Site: brandenburg
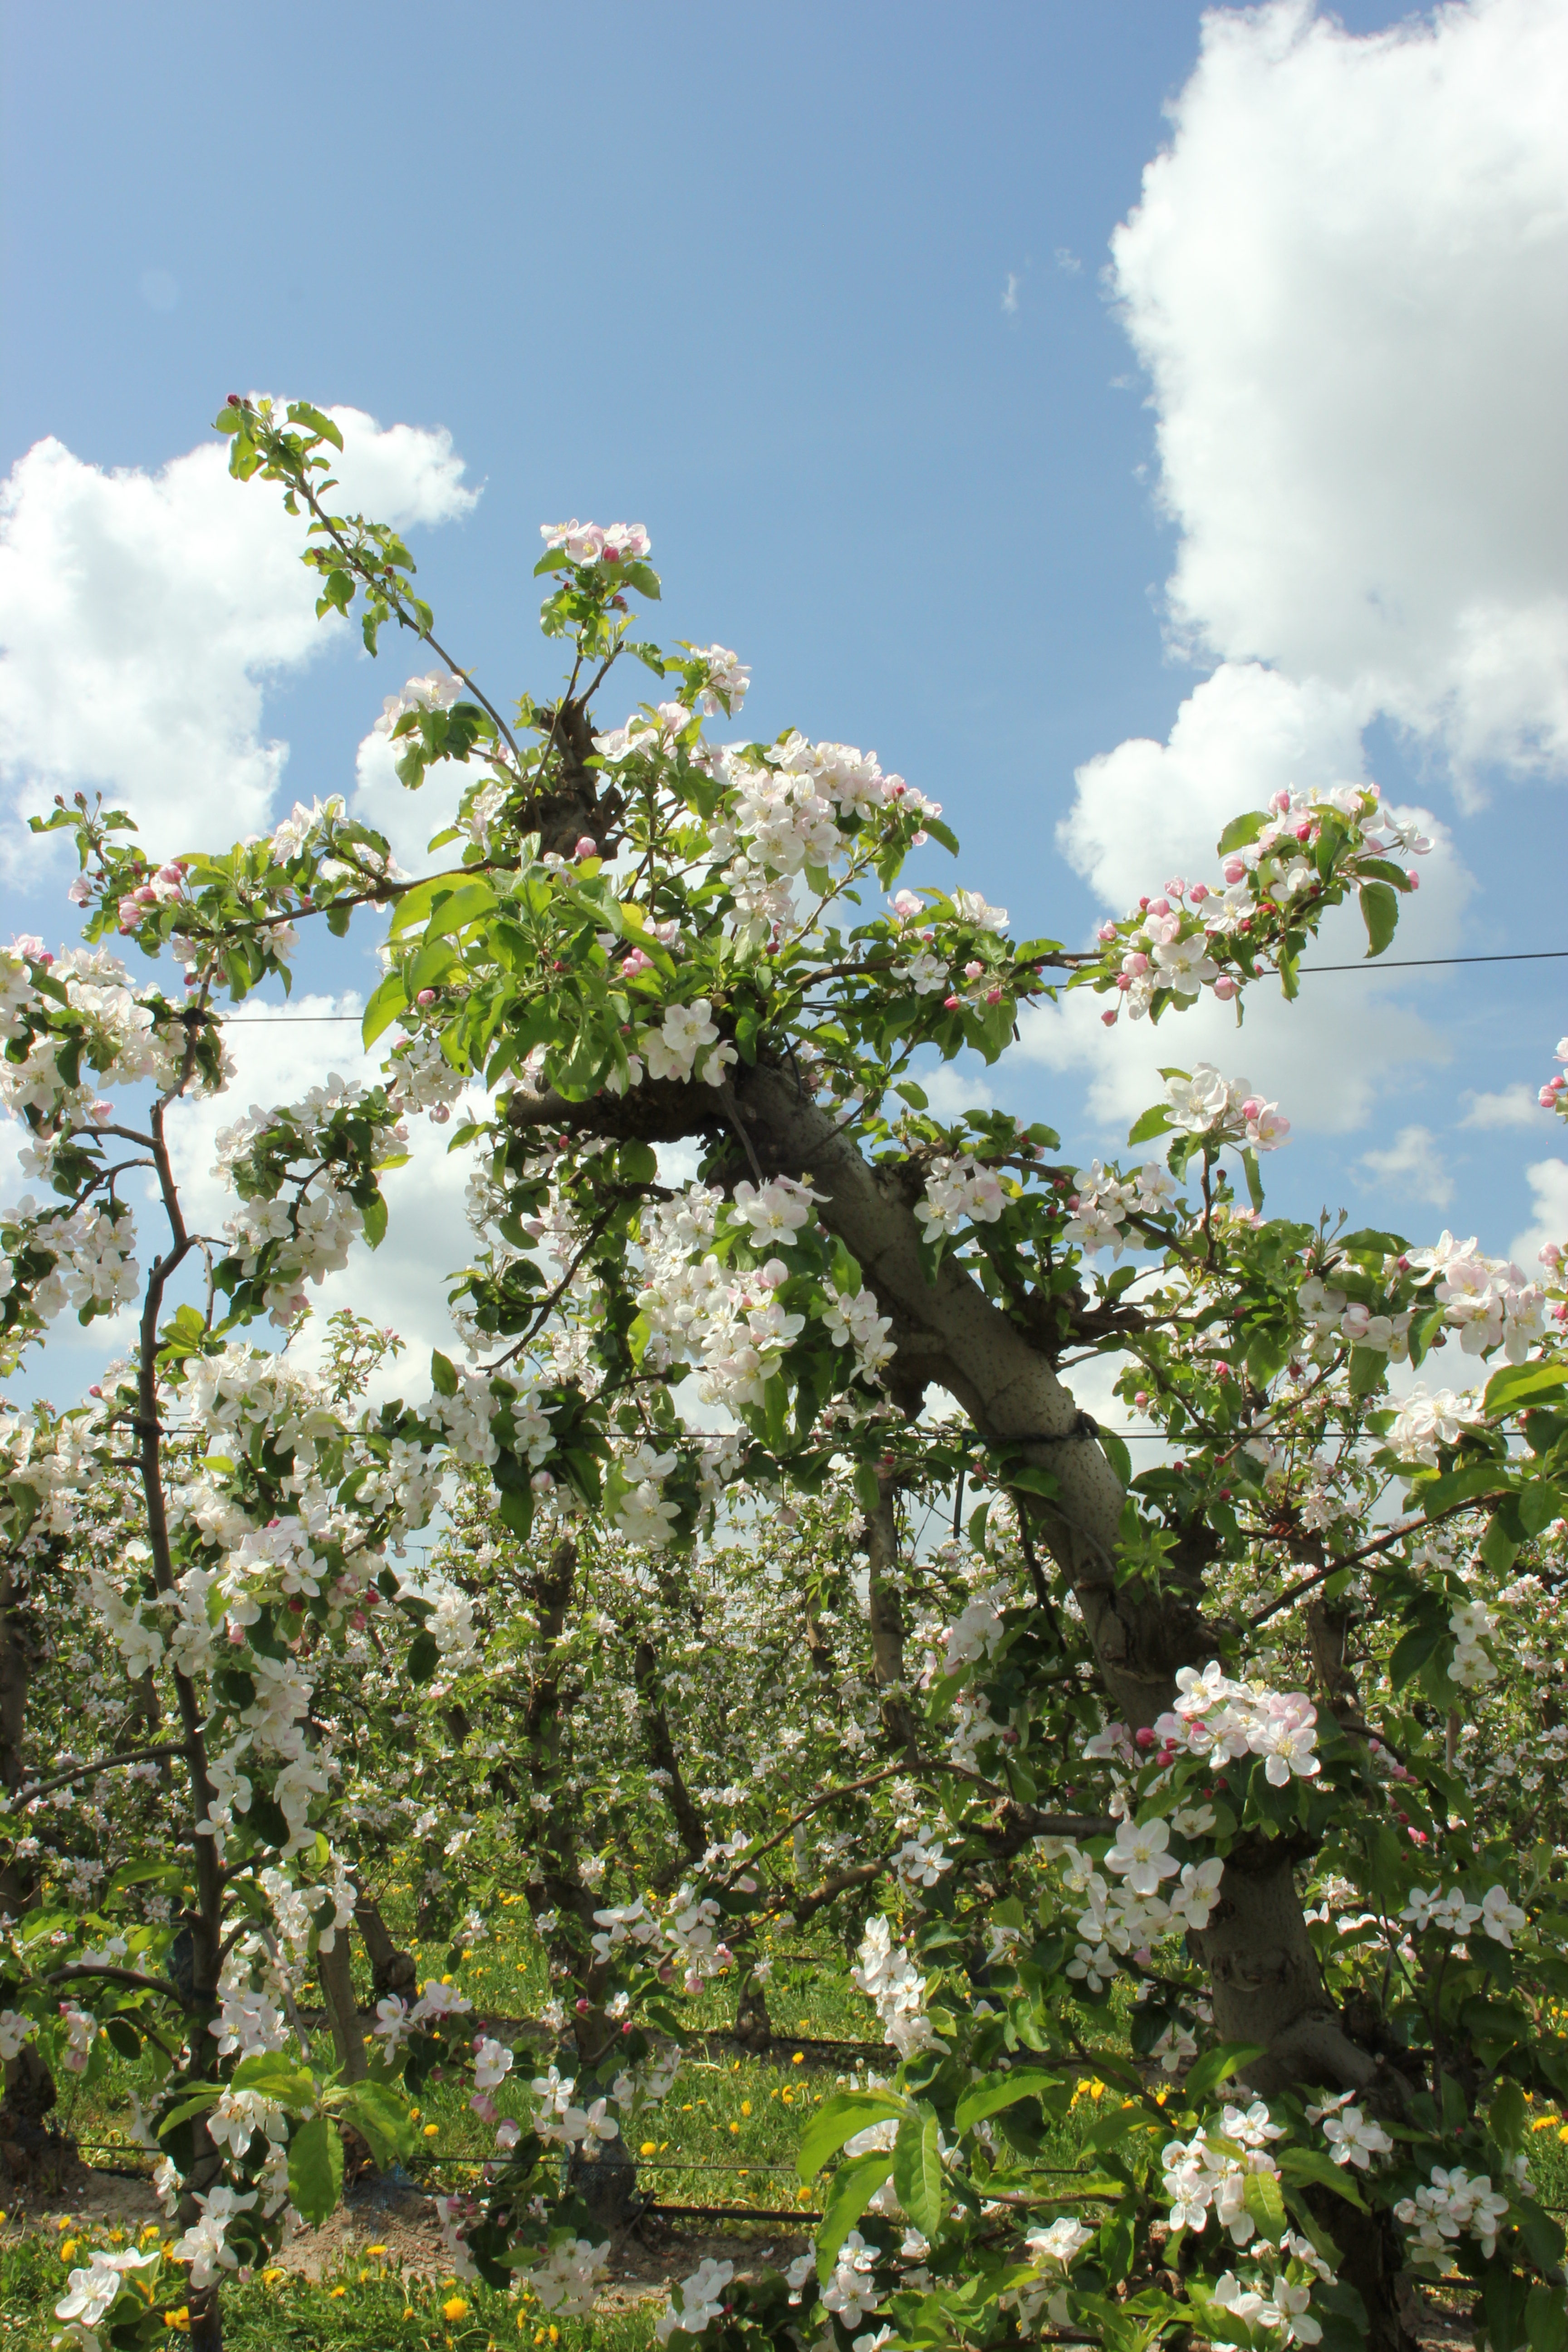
Growth stage (BBCH 65): Flowering